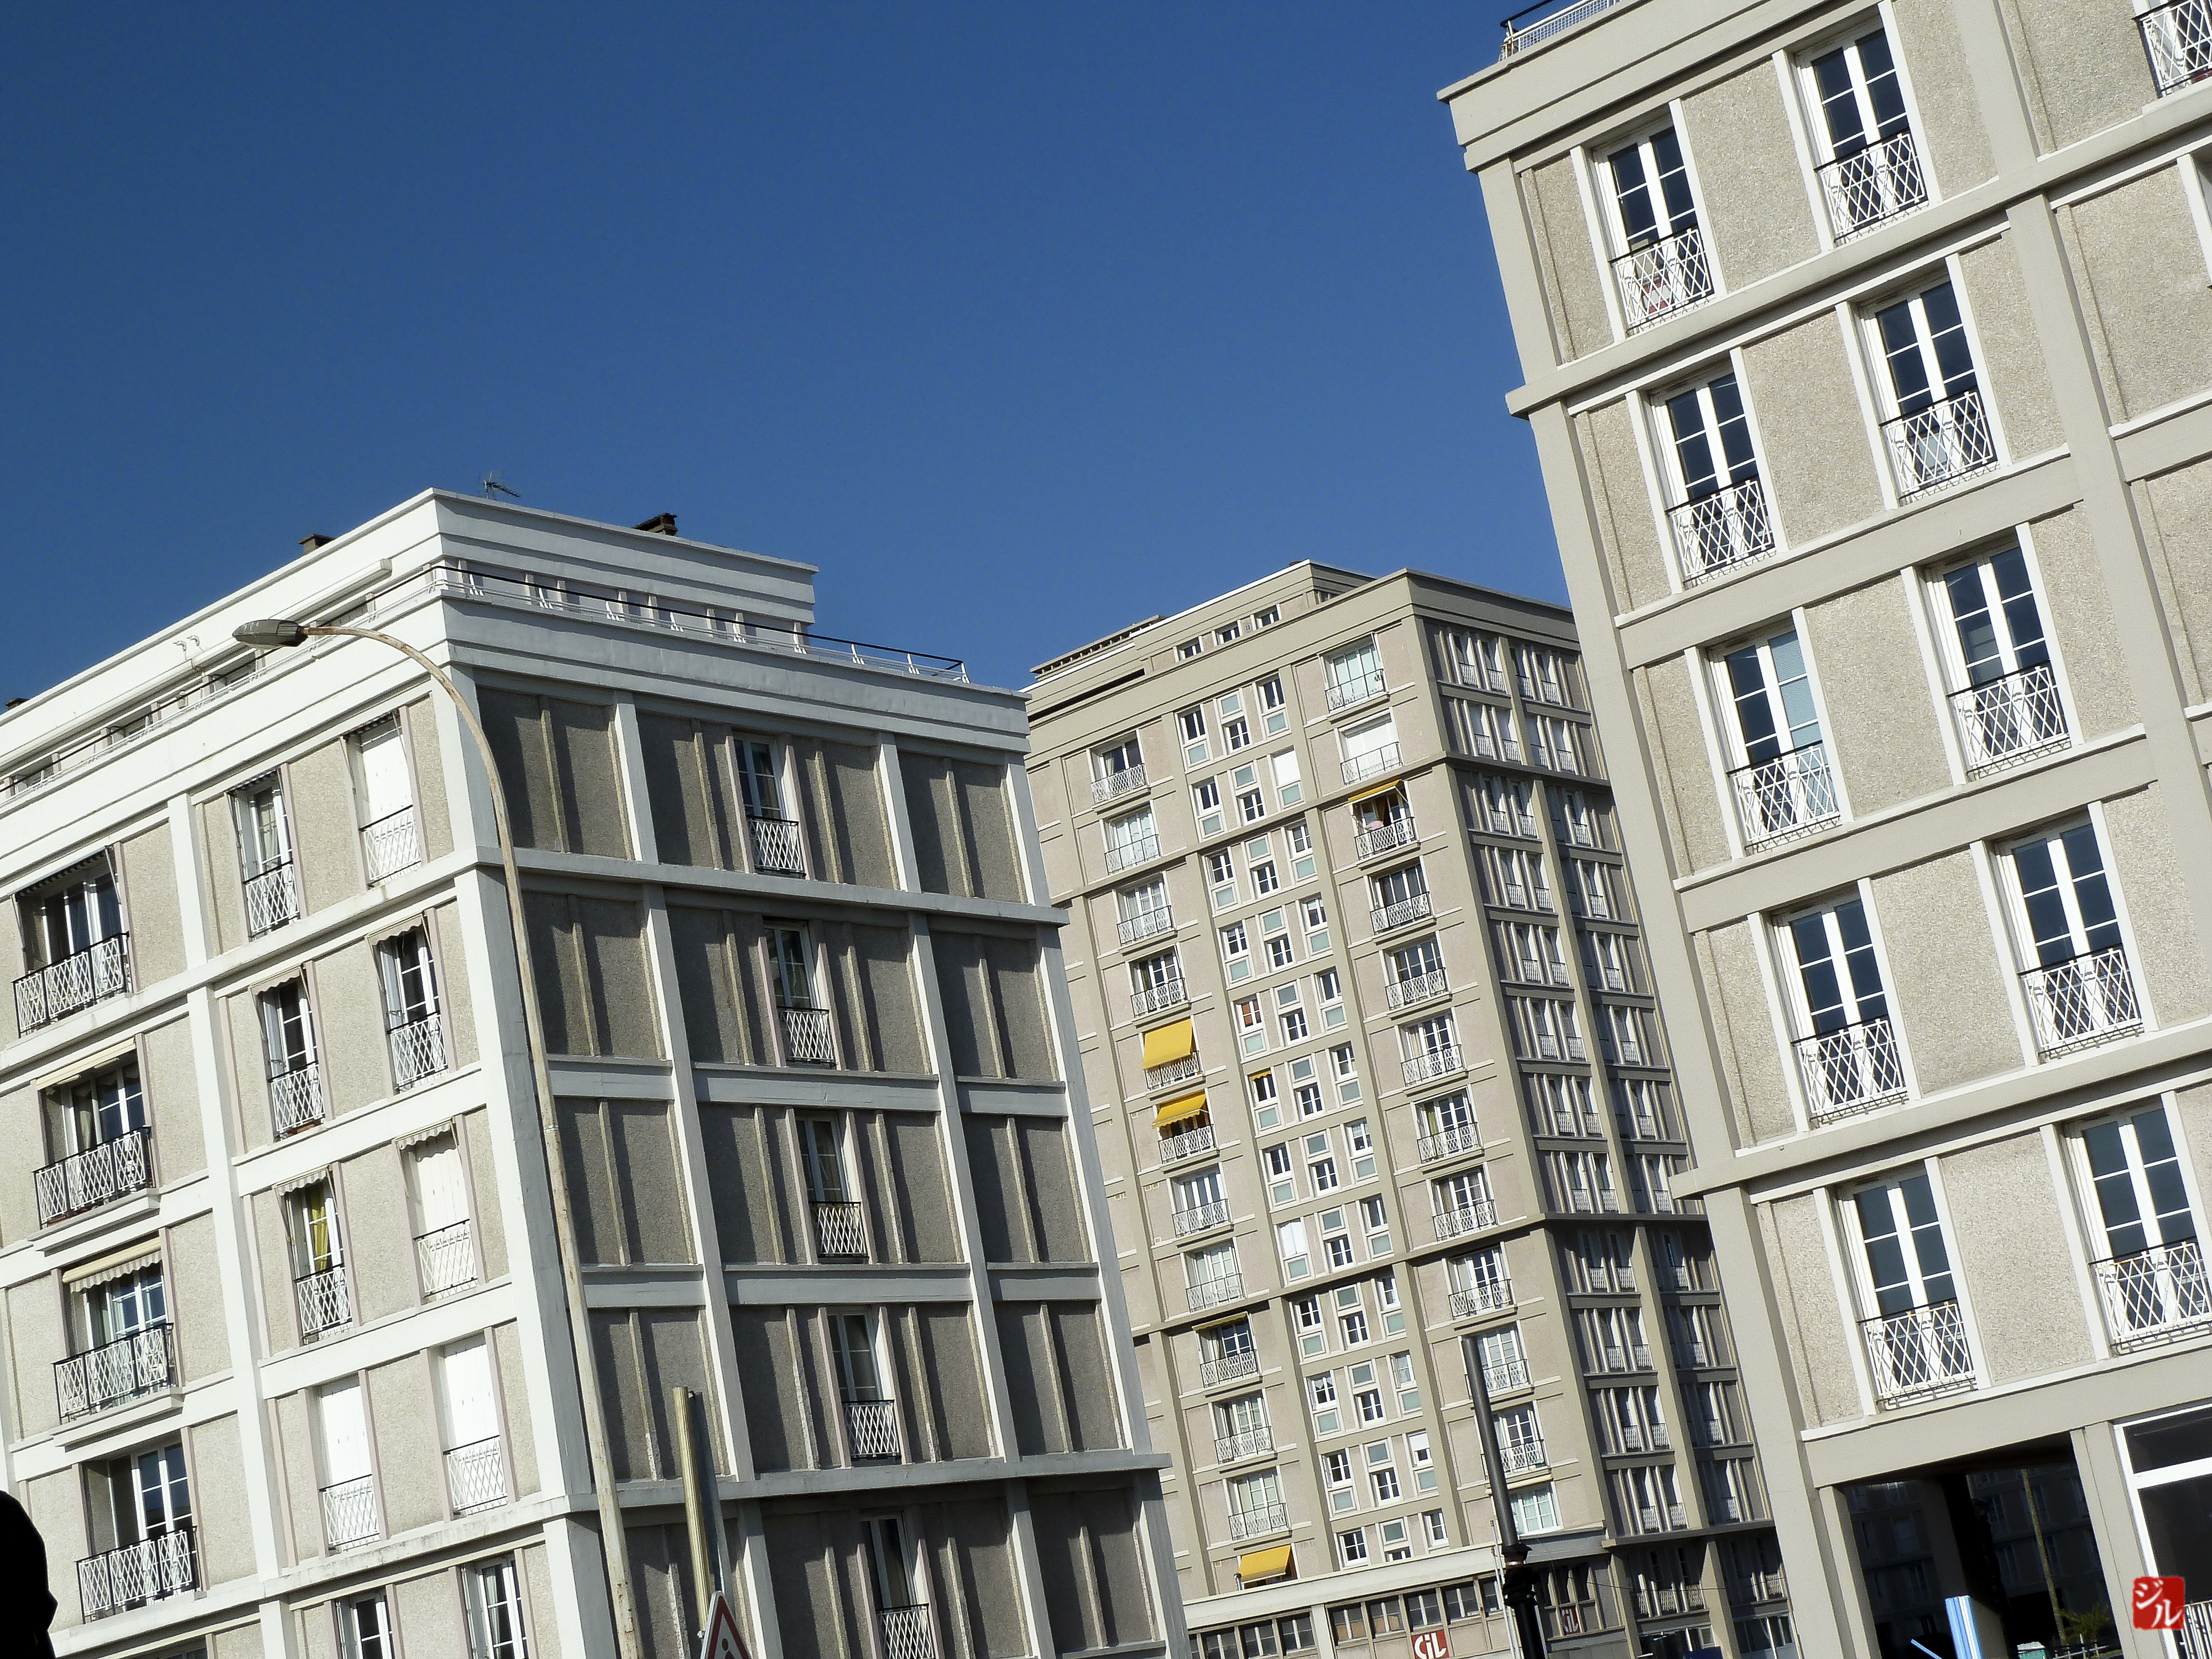
architecture, building, city, skyscraper, cityscape, downtown, france, landmark, facade, apartment, tower block, world, heritage, unesco, patrimoine, metropolis, auguste, condominium, lehavre, perret, hautenormandie, neighbourhood, mondial, eritage, urban area, residential area, human settlement